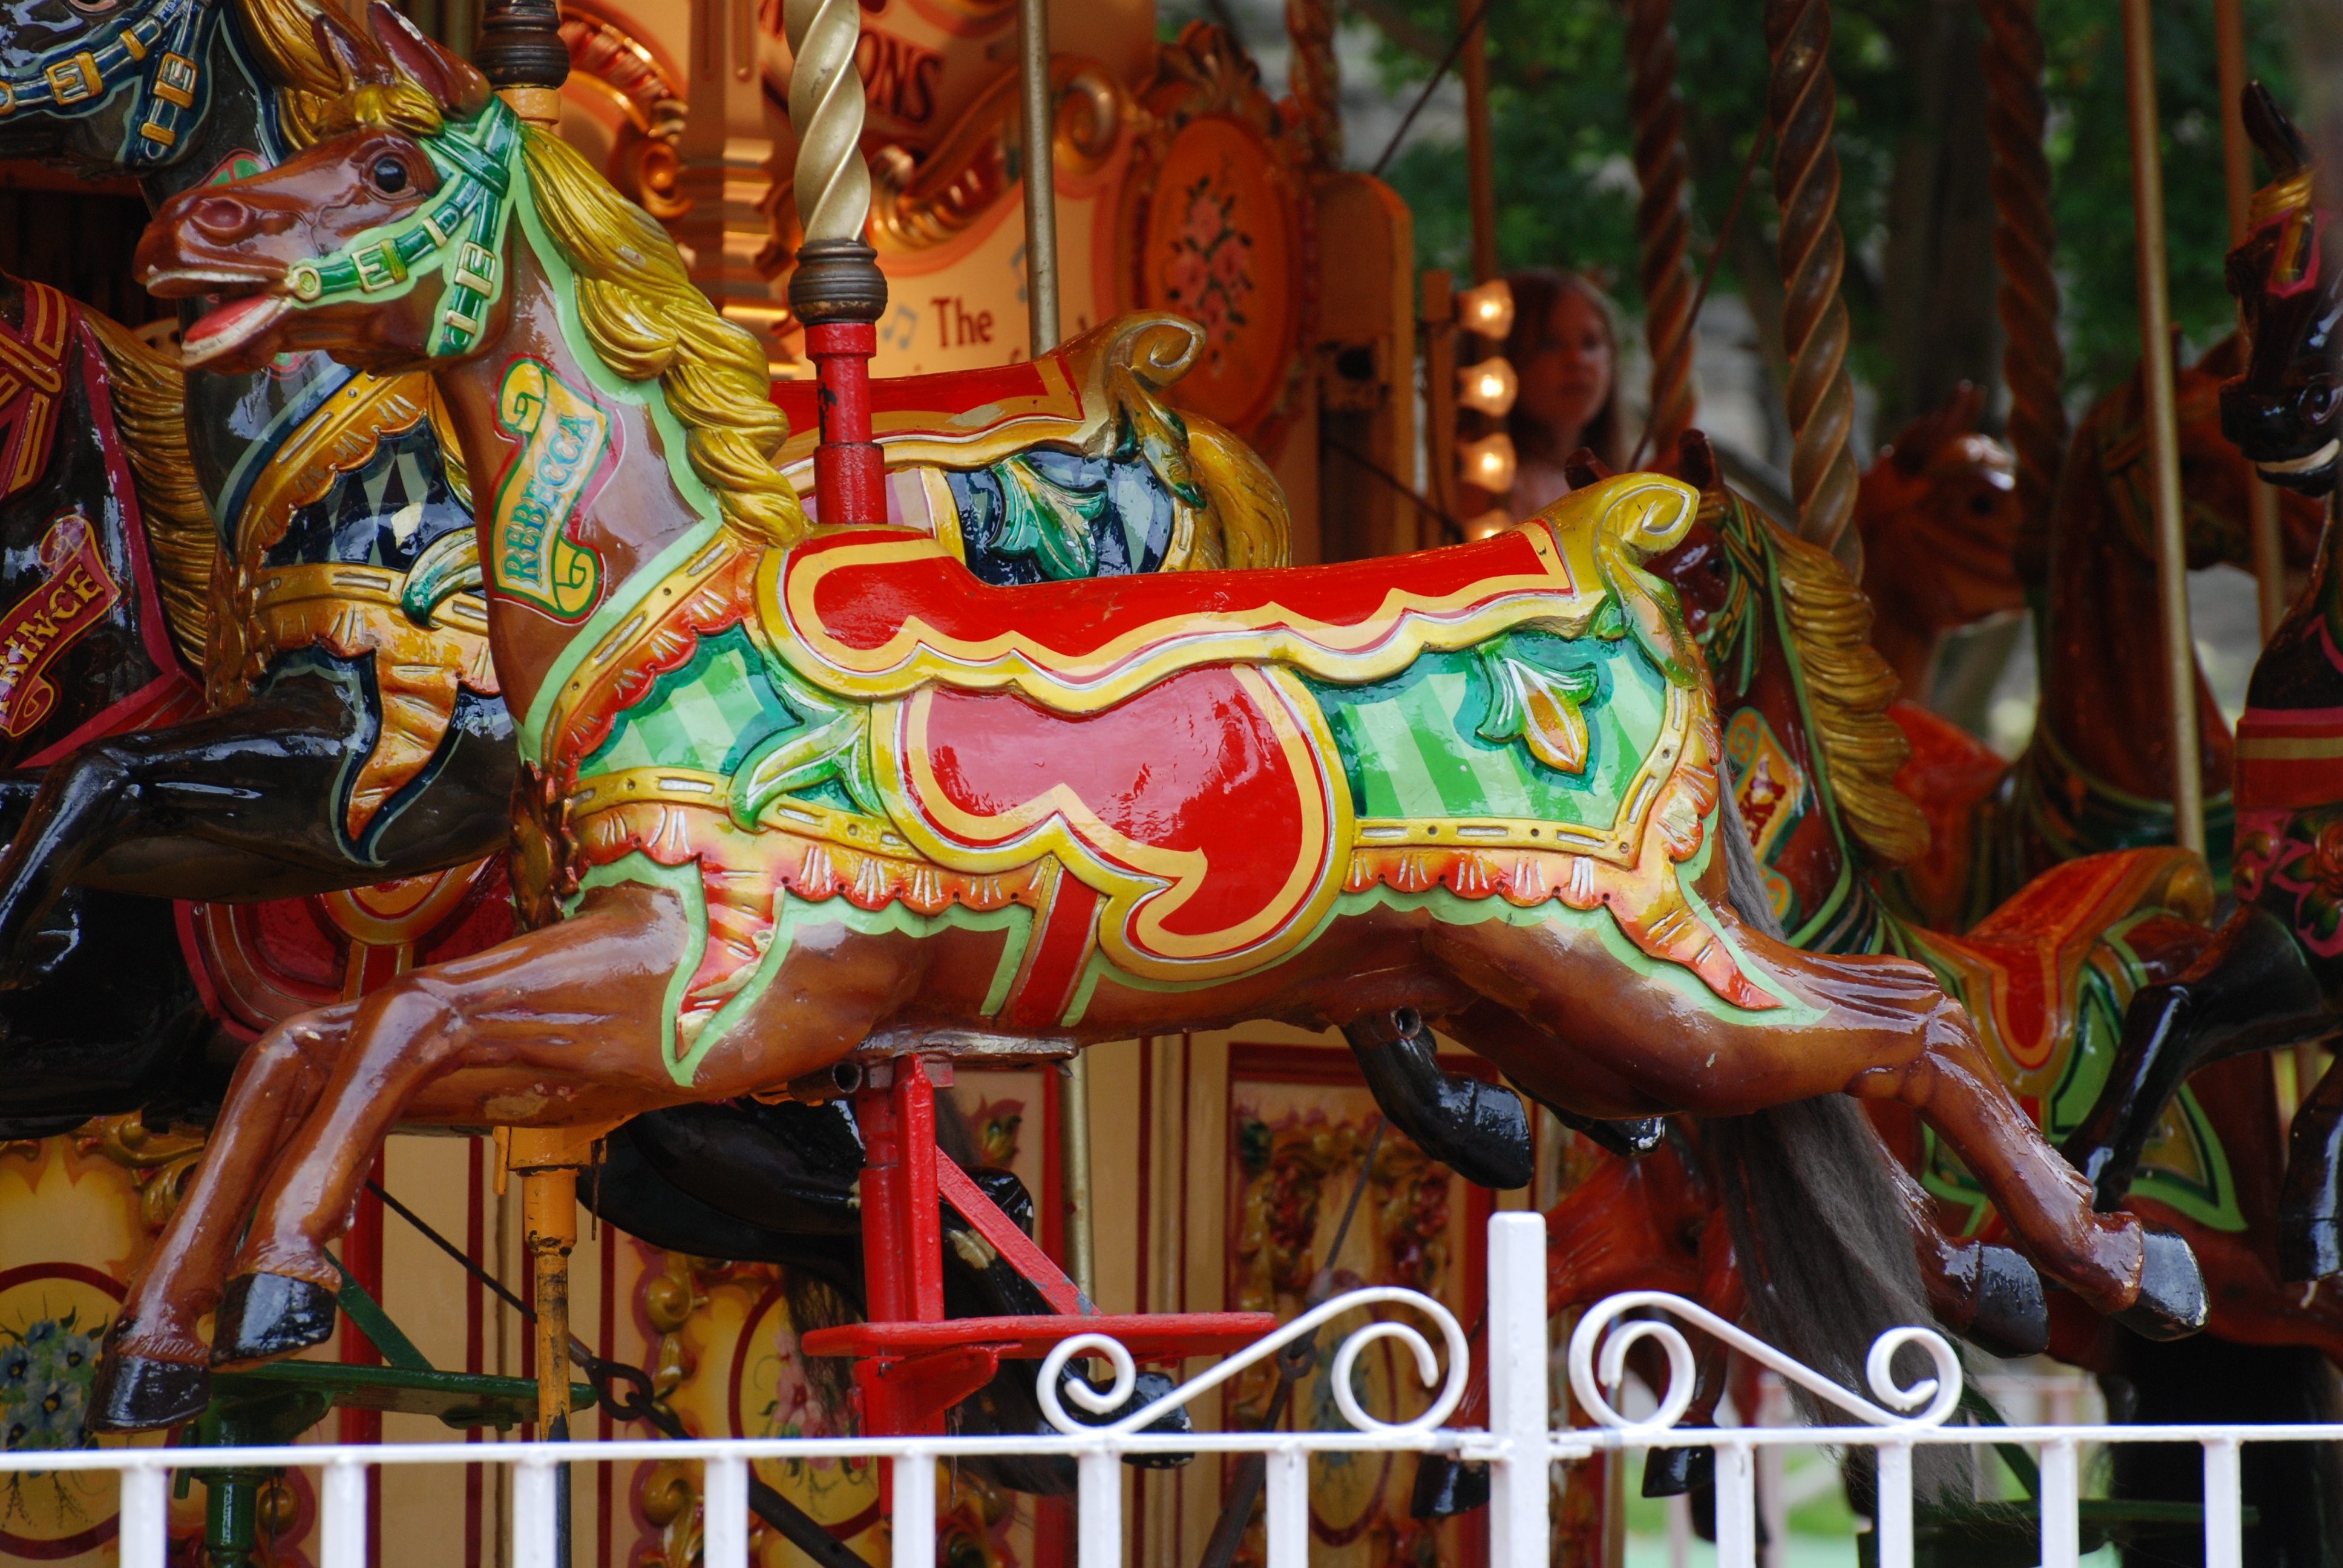
vintage, retro, recreation, amusement park, horse, park, carousel, colorful, childhood, festival, fun, wooden, nostalgic, fair, merry go round, amusement ride, outdoor recreation, nonbuilding structure